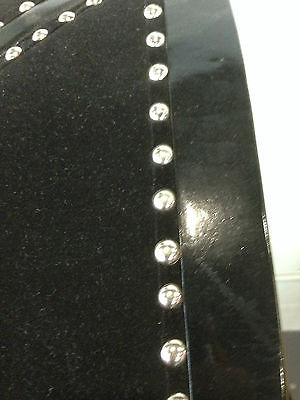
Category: chair